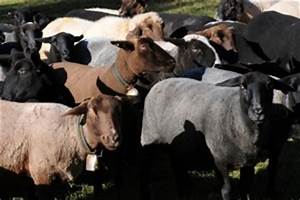
Label: sheep